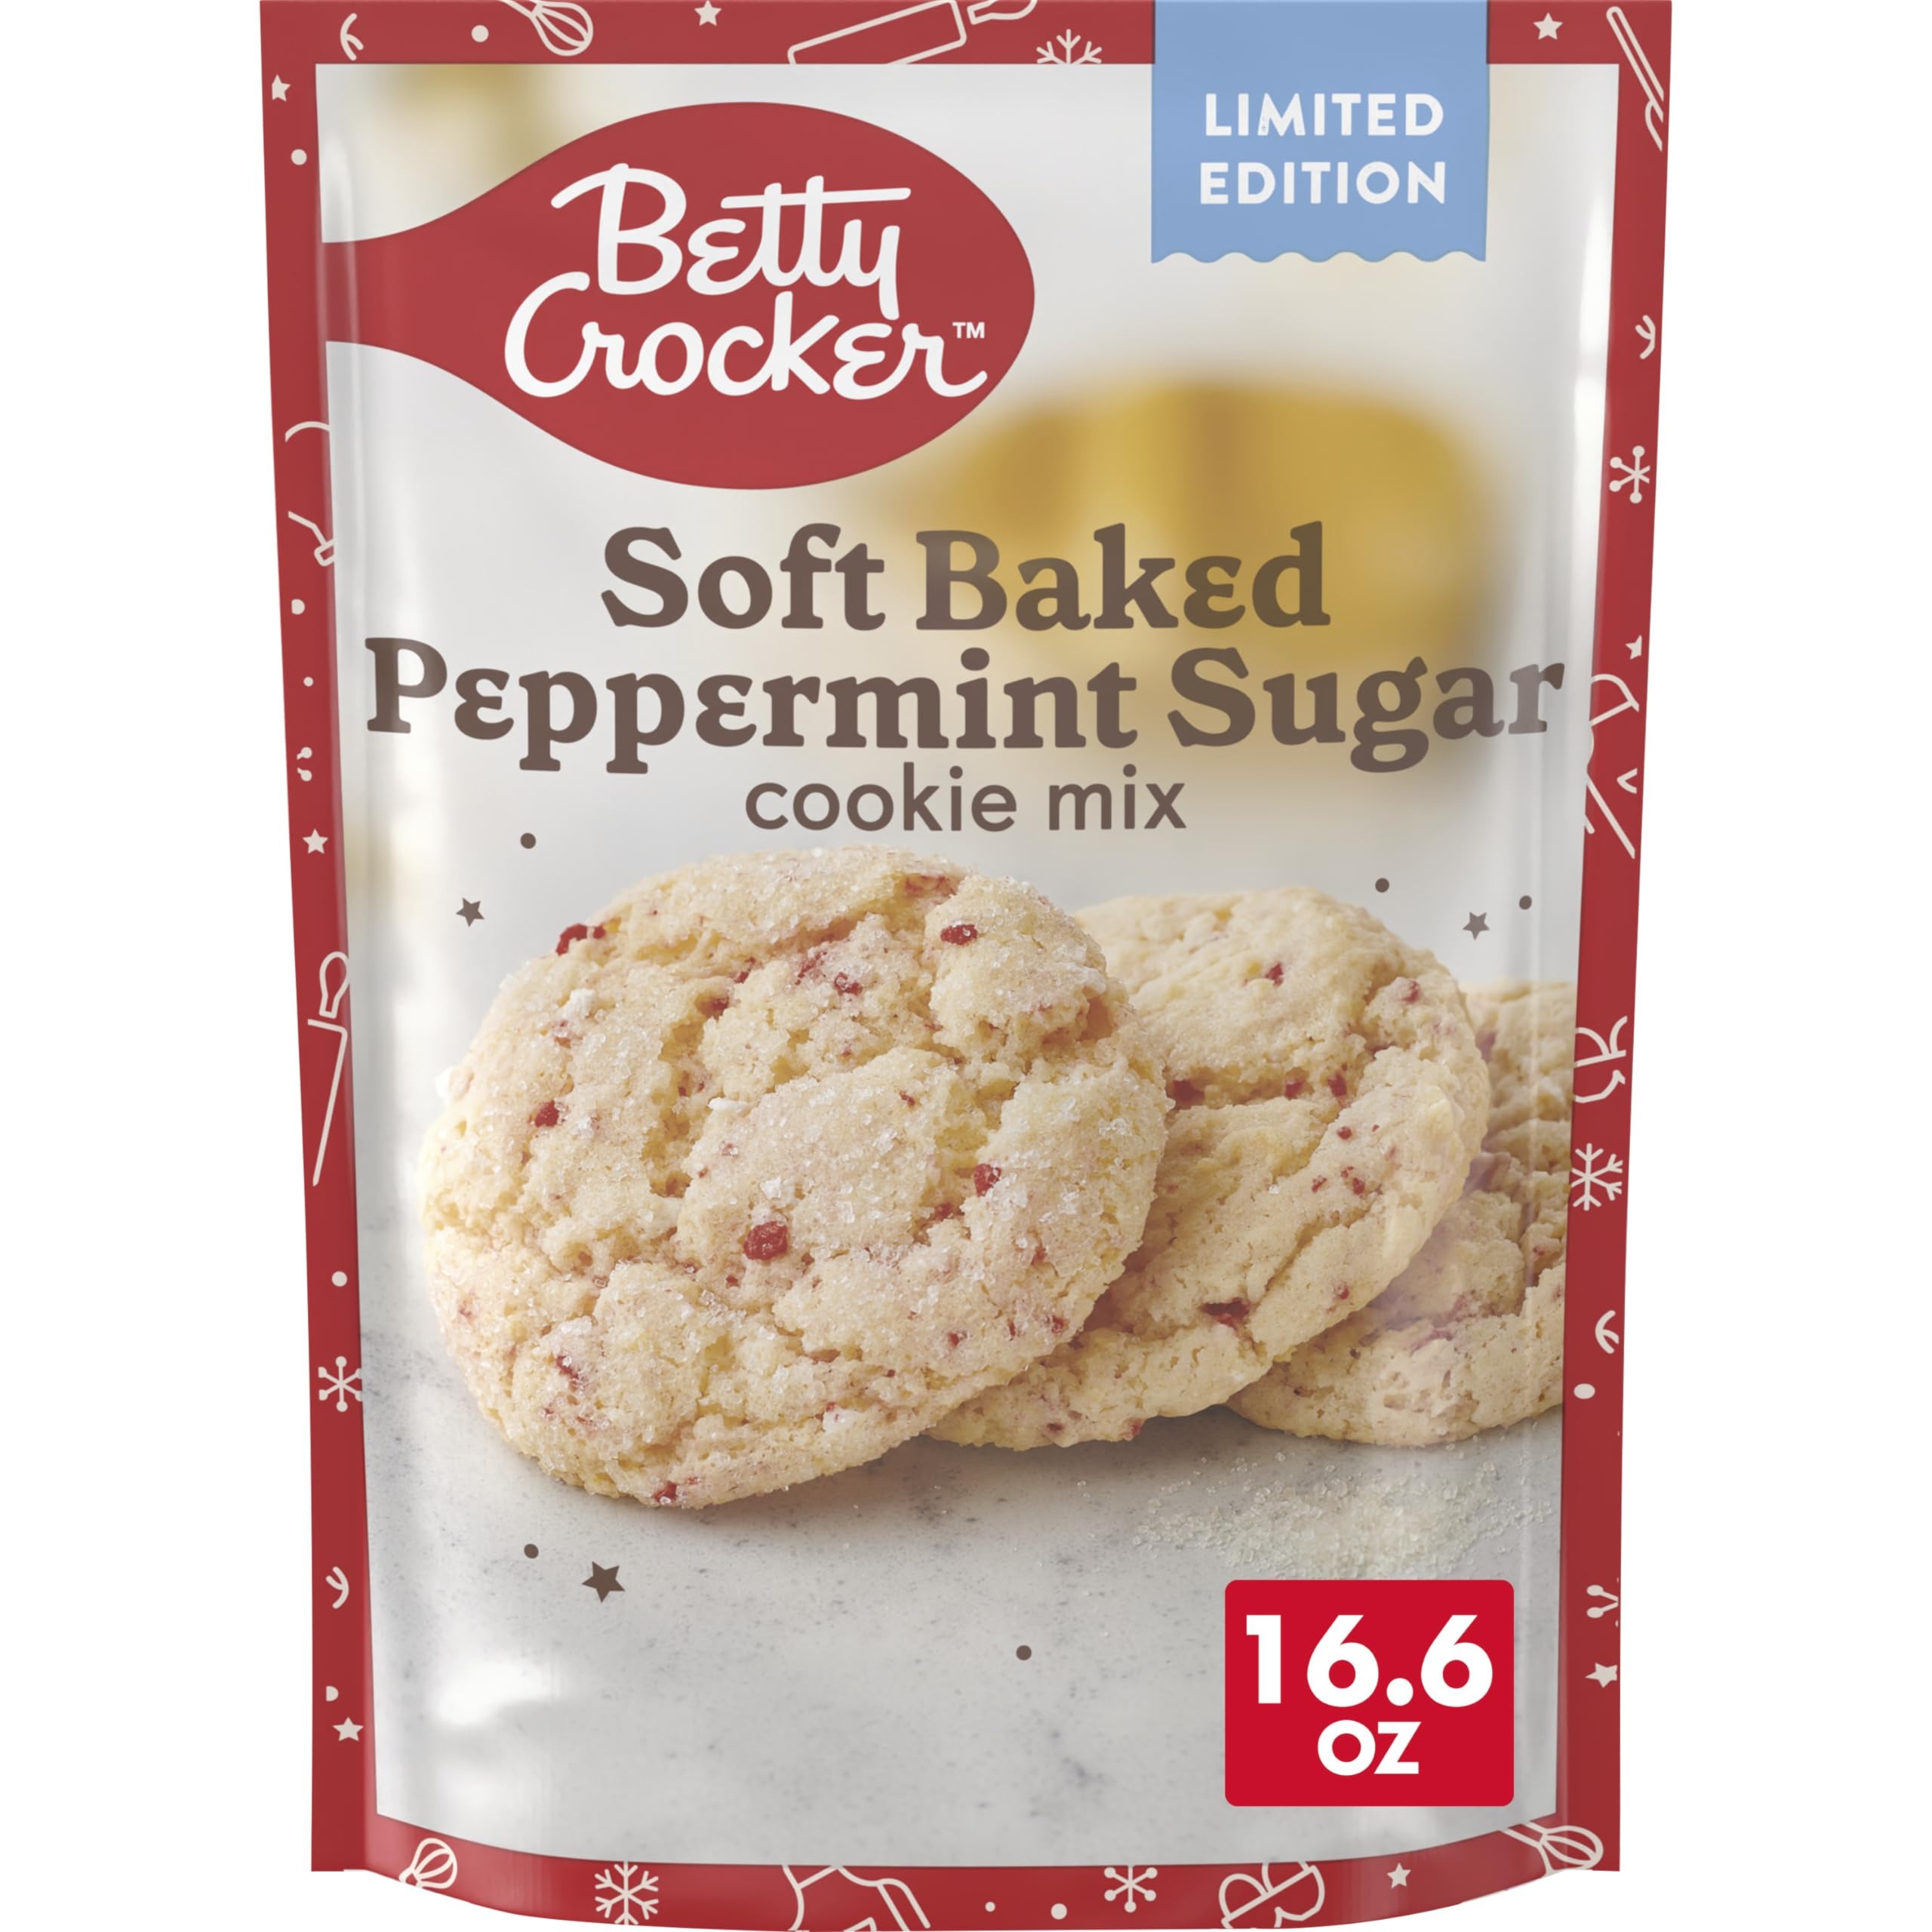
Item Name: Betty Crocker Limited Edition Soft Baked Peppermint Sugar Cookie Mix, 16.6 oz
Bullet Point 1: HOLIDAY COOKIE MIX: Baking mix in limited edition peppermint sugar flavor for family and guests to enjoy; Do not eat raw cookie dough
Bullet Point 2: QUICK AND EASY: Follow simple steps on the package to heat the oven, stir ingredients together, roll the dough into balls, and bake for about 13 to 15 minutes
Bullet Point 3: ENDLESS OPTIONS: Prepare cookies as is, or explore Betty Crocker recipes for a new take on cookie mix; Have fun decorating cooled cookies with Better Crocker Frosting, crushed peppermint candy, or holiday sprinkles
Bullet Point 4: SOFT AND CHEWY TREAT: Serve these peppermint sugar flavored cookies for sweet celebrations or everyday occasions; Ideal for holiday parties, goodie bags, gift baskets, care packages, and more
Bullet Point 5: CONTAINS: One 16.6 oz pouch of Betty Crocker Soft Baked Peppermint Sugar Flavored Cookie Mix; About 17 servings per pouch
Value: 16.6
Unit: Ounce

Price: 5.46